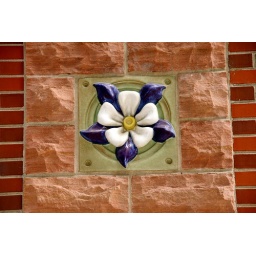
Columbine in stone on wall at Coors Field